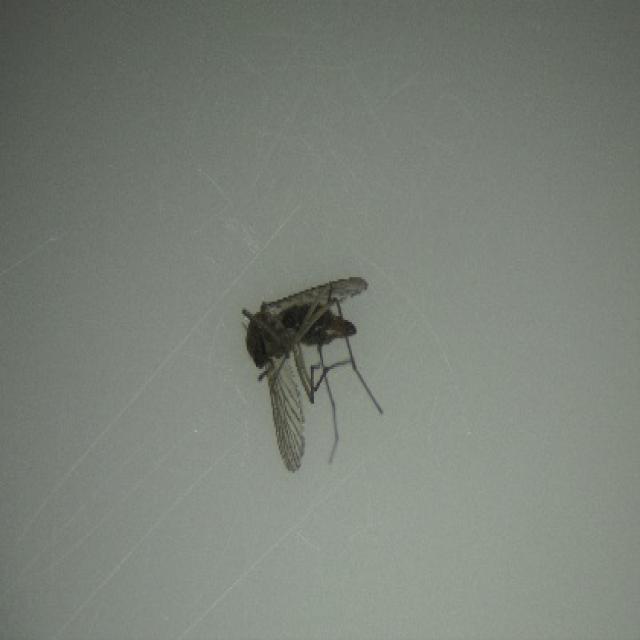
Species: culex_tritaeniorhynchus